Alice Faye

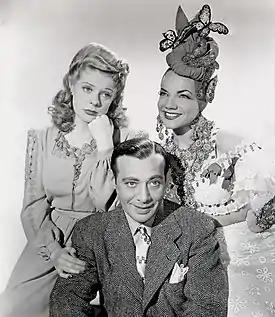
Alice Faye, Phil Baker, and Carmen Miranda in "The Gang's All Here" (1943)

In 1941, Fox began to place Faye in musicals photographed in Technicolor, a trademark for the studio in the 1940s. She frequently played a performer, often one moving up in society, allowing for situations that ranged from the poignant to the comic. Films such as "Week-End in Havana" (1941) and "That Night in Rio" (1941), in which she played a Brazilian aristocrat, made good use of Faye's husky singing voice, solid comic timing, and flair for carrying off the era's starry-eyed romantic story lines.